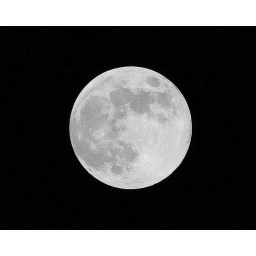
Full moon on a clear sky night in Vancouver